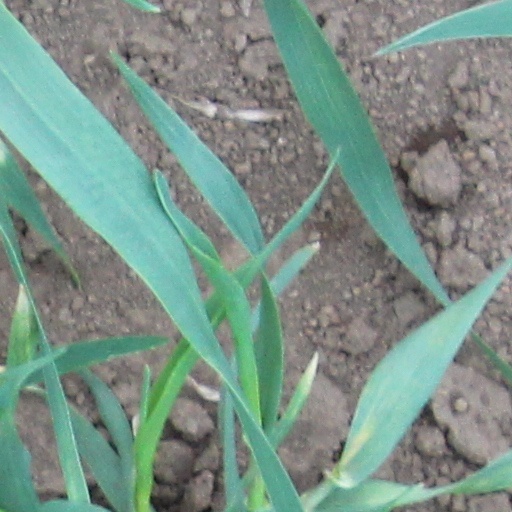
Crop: wheat